Antiscopa acompa

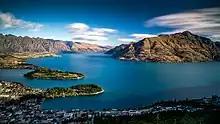
Lake Wakatipu, type locality of "A. acompa".

This species is endemic to New Zealand. It has been collected in both the North and South Islands.